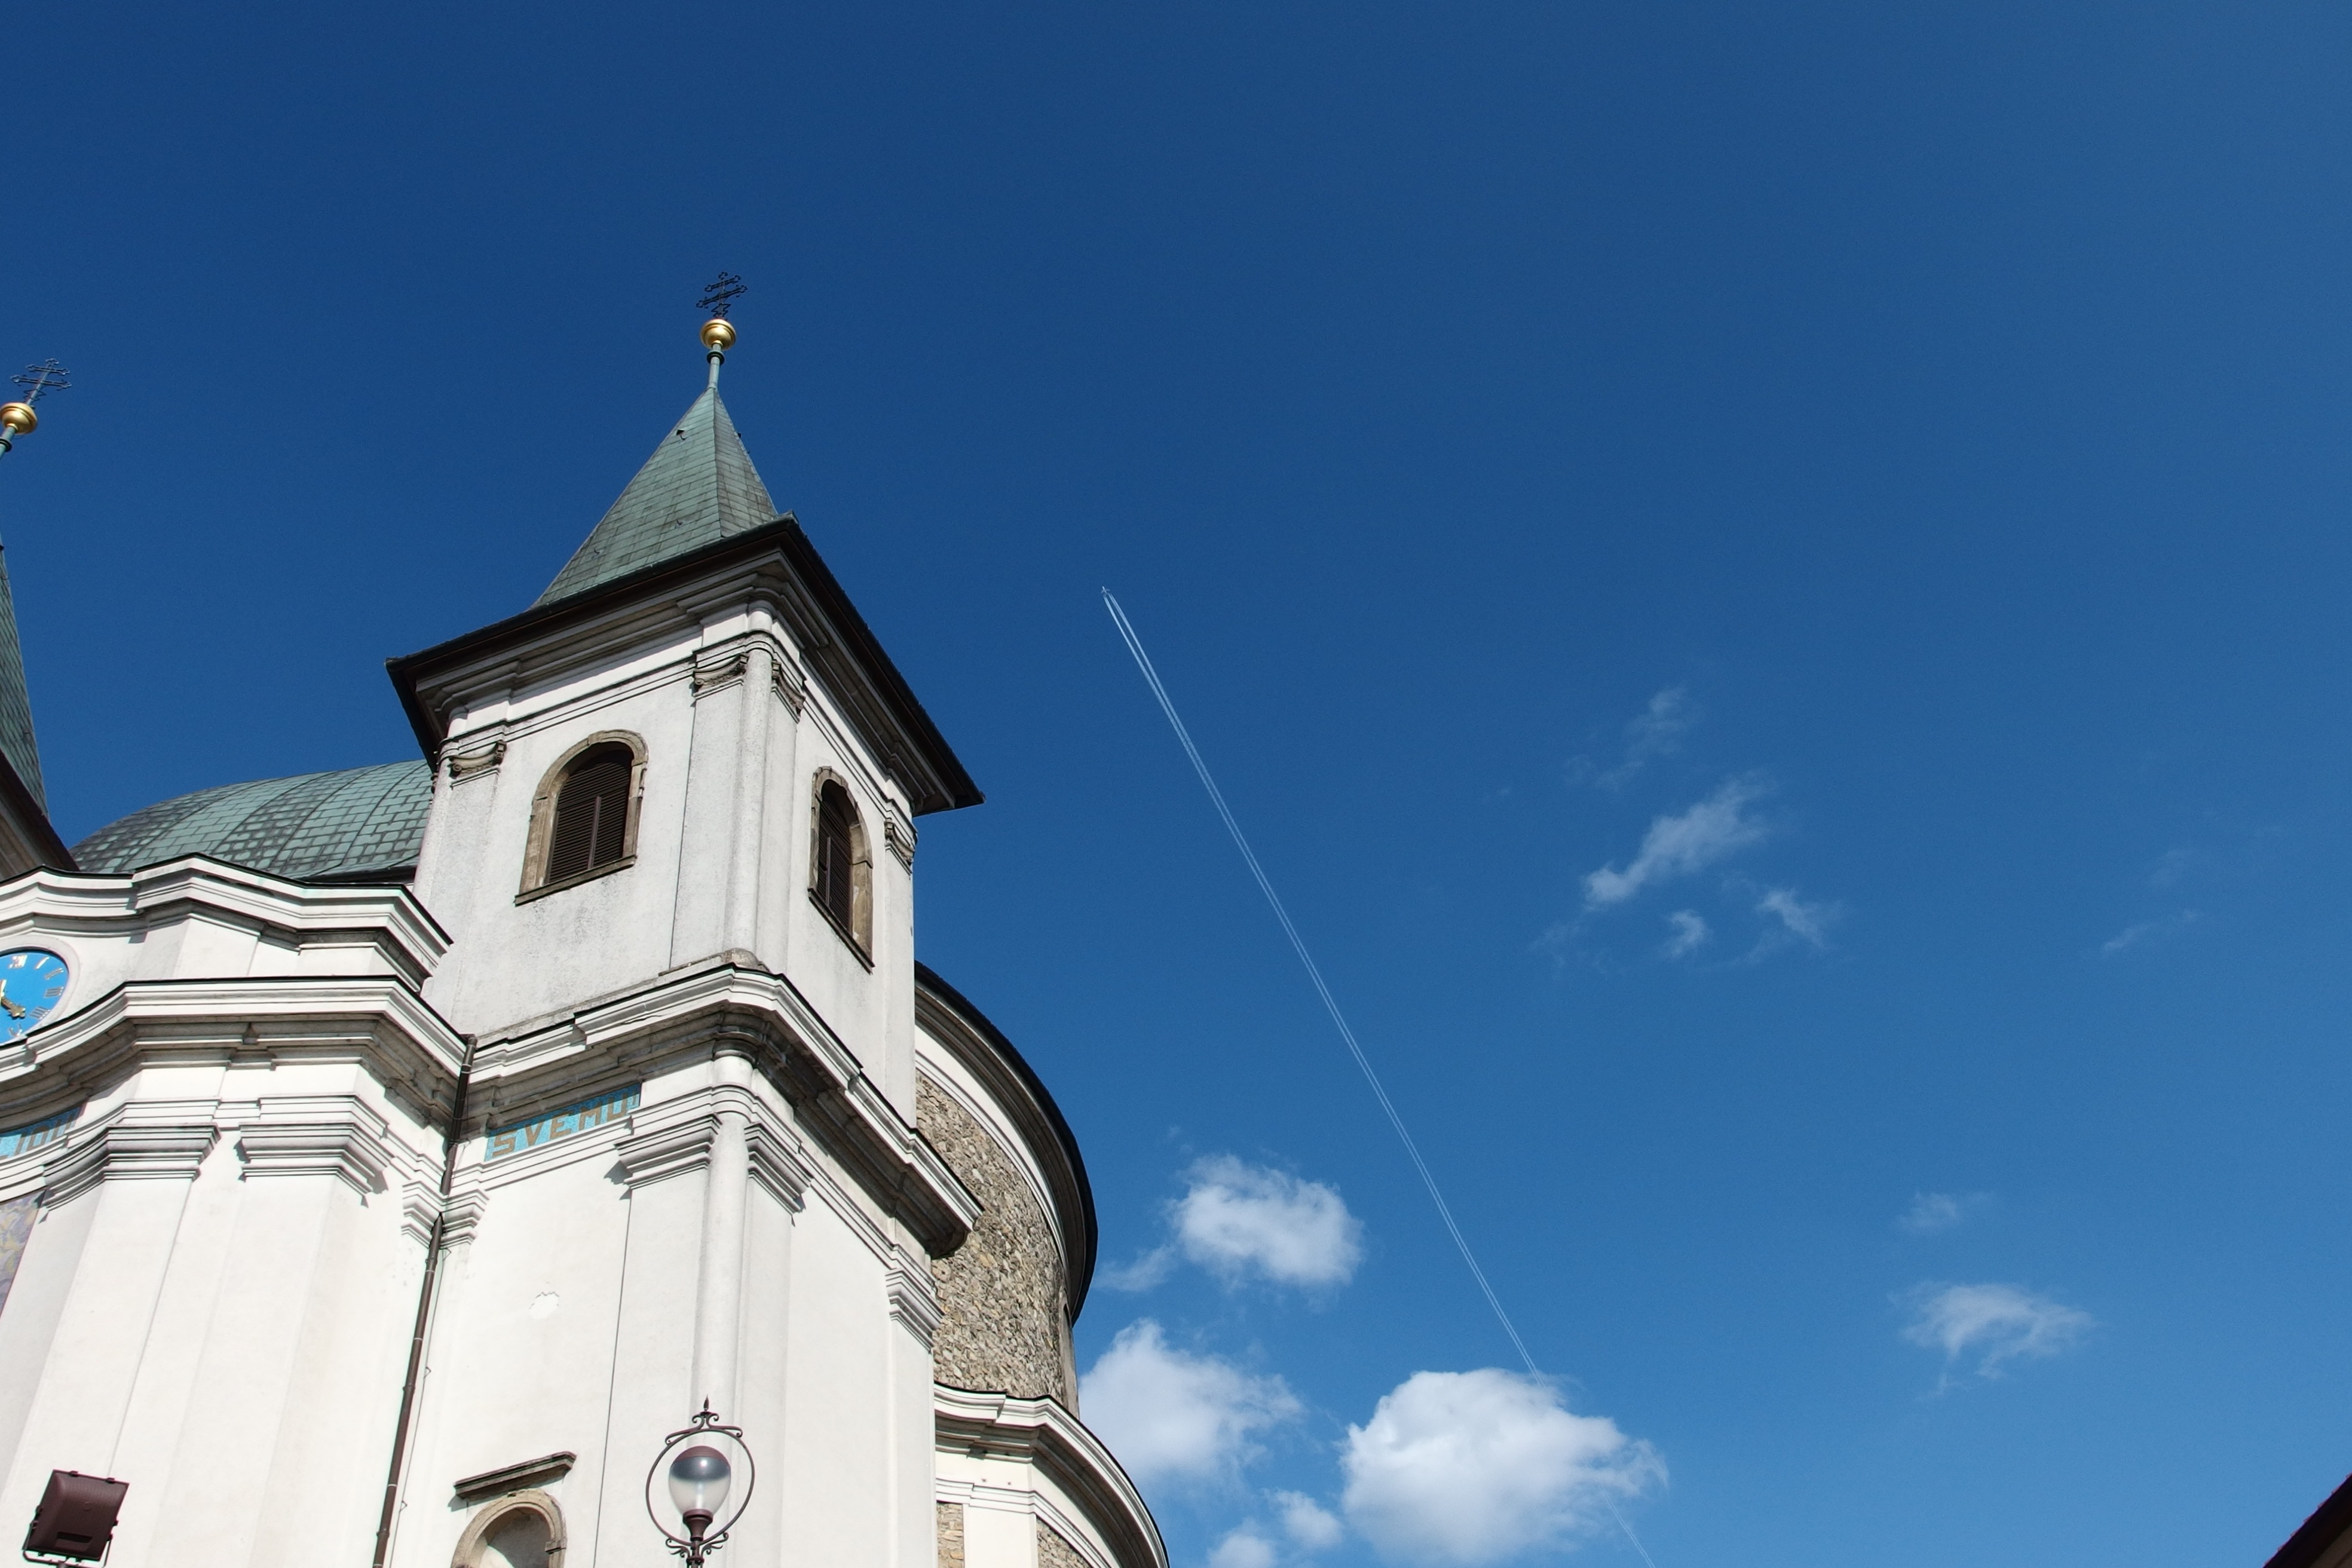
sky, building, tower, landmark, blue, church, place of worship, bell tower, spire, steeple, caves